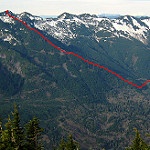
Scene: Outdoor